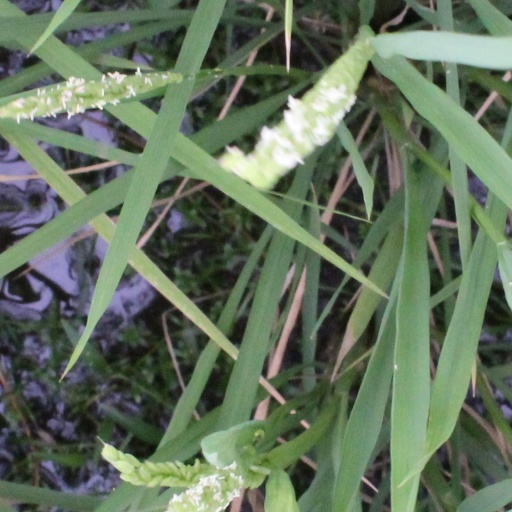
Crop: rice